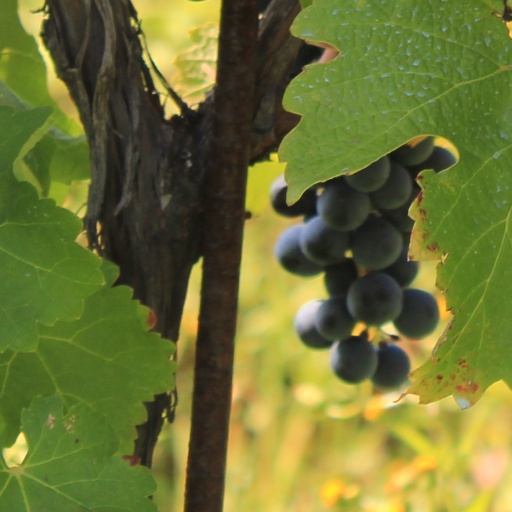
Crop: grape